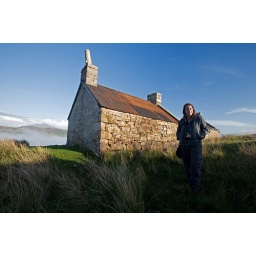
Cath standing in front of a ruined cottage at Laid in Sutherland. Ben Hope is the mountain in the background mist.